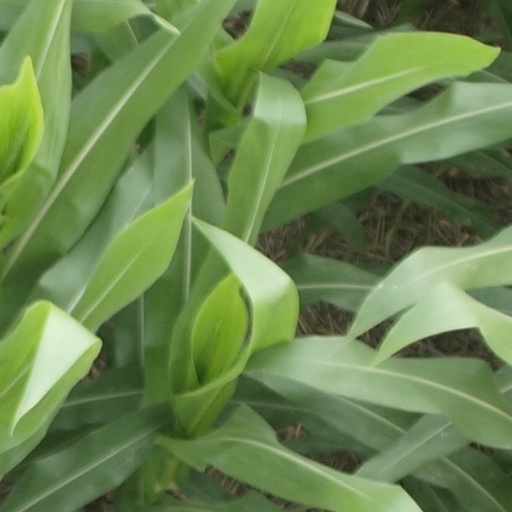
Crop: maize; corn